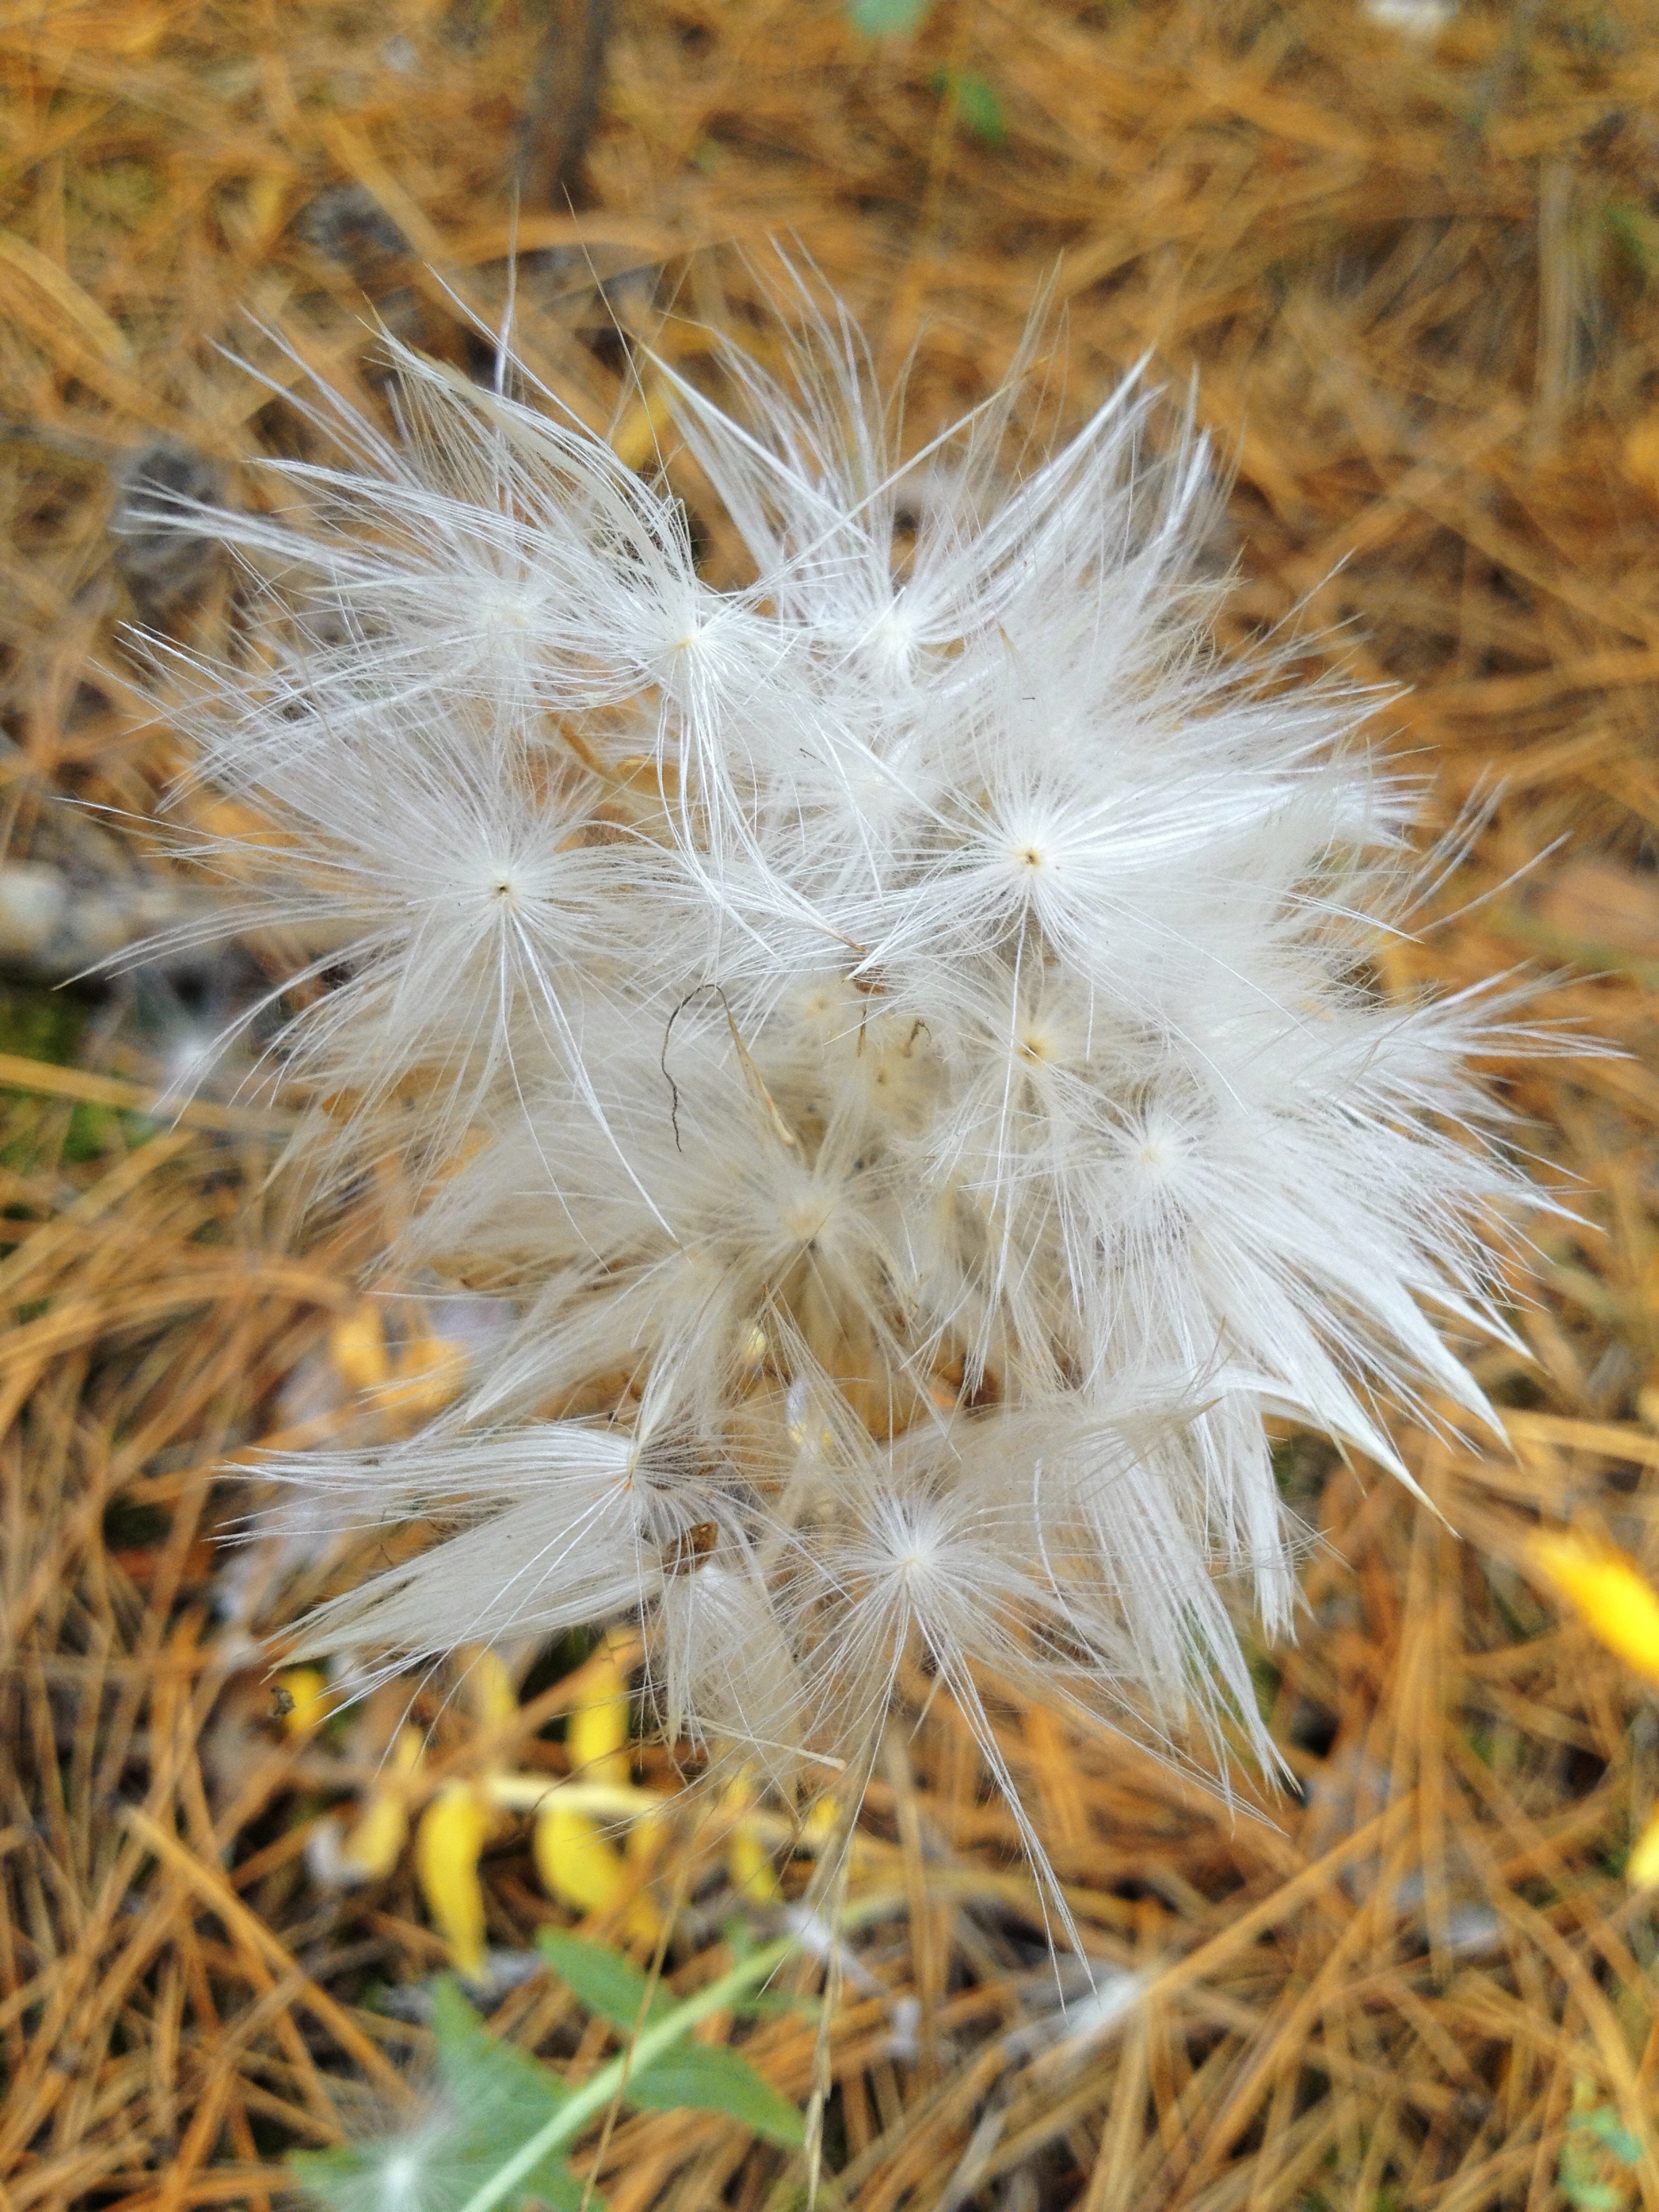
nature, grass, branch, plant, sun, field, dandelion, prairie, flower, summer, france, food, autumn, yellow, flora, plants, wildflower, close up, wild flowers, alps, thistle, macro photography, flowering plant, daisy family, mountain flower, grass family, land plant, thorns spines and prickles